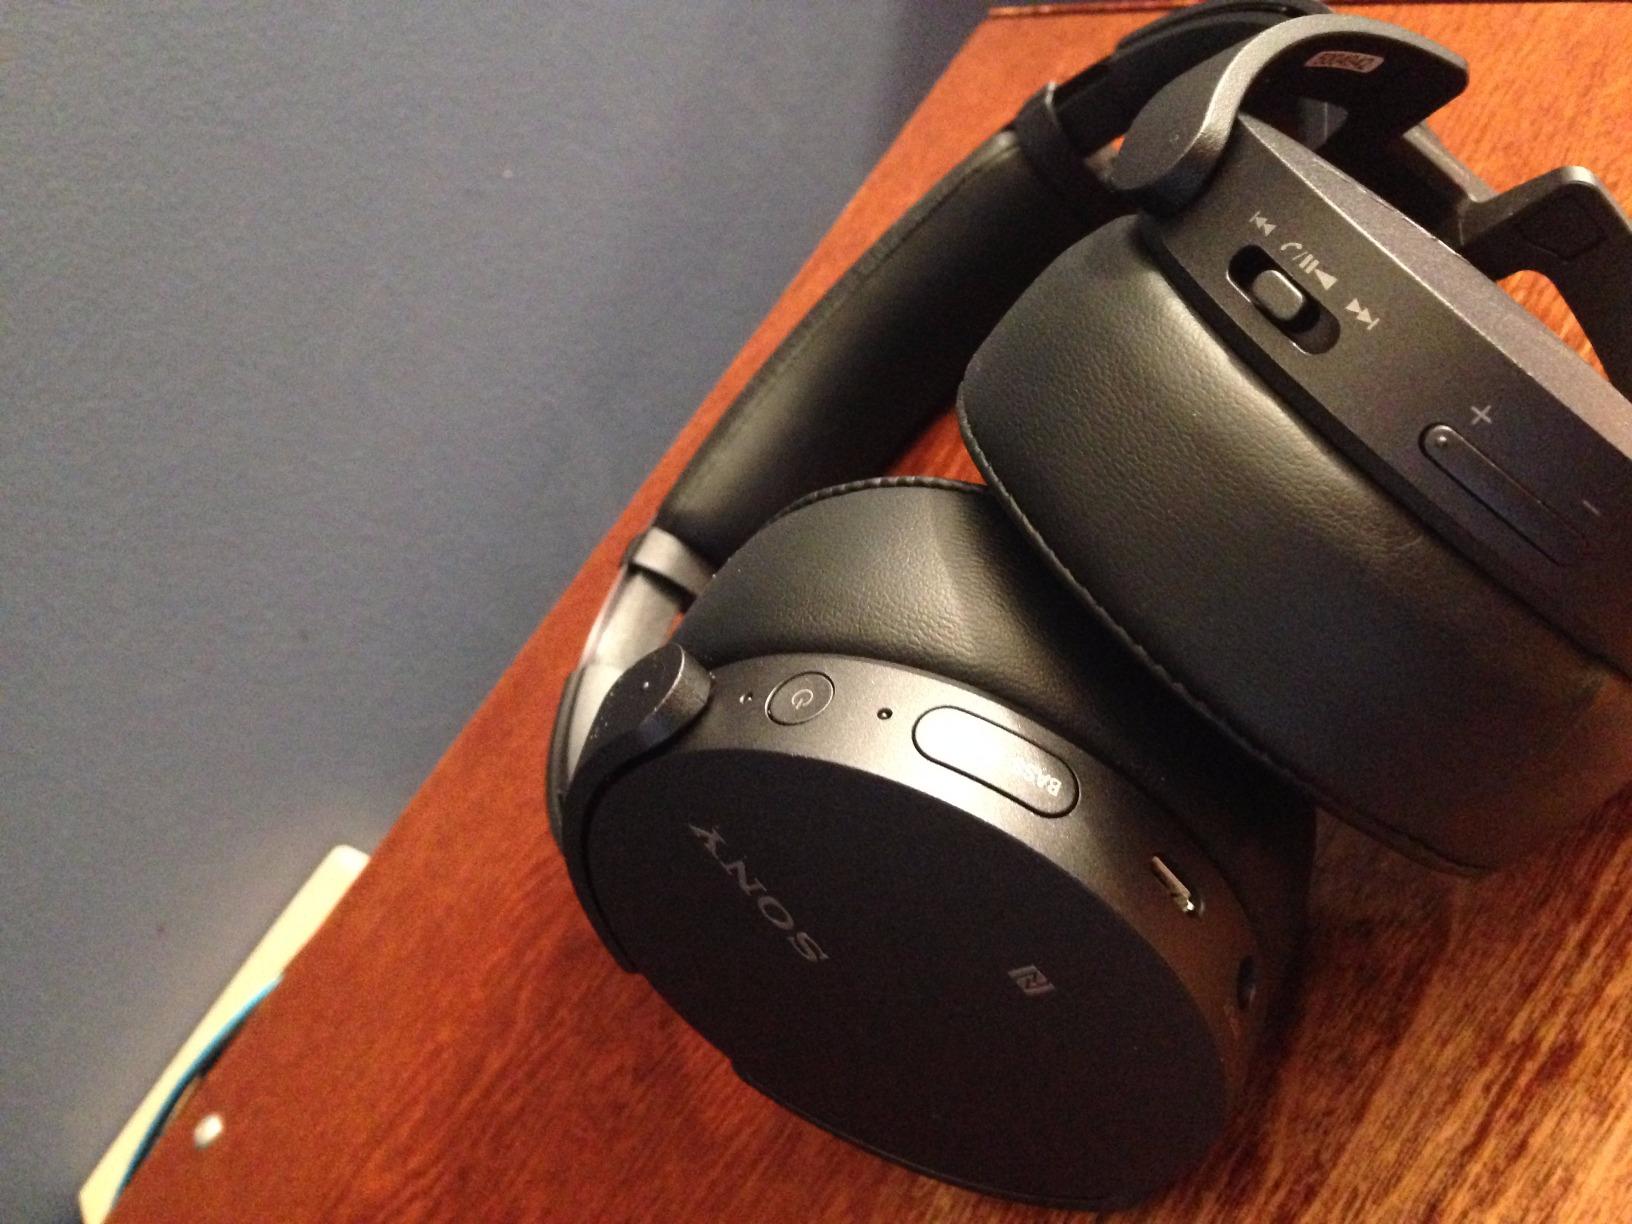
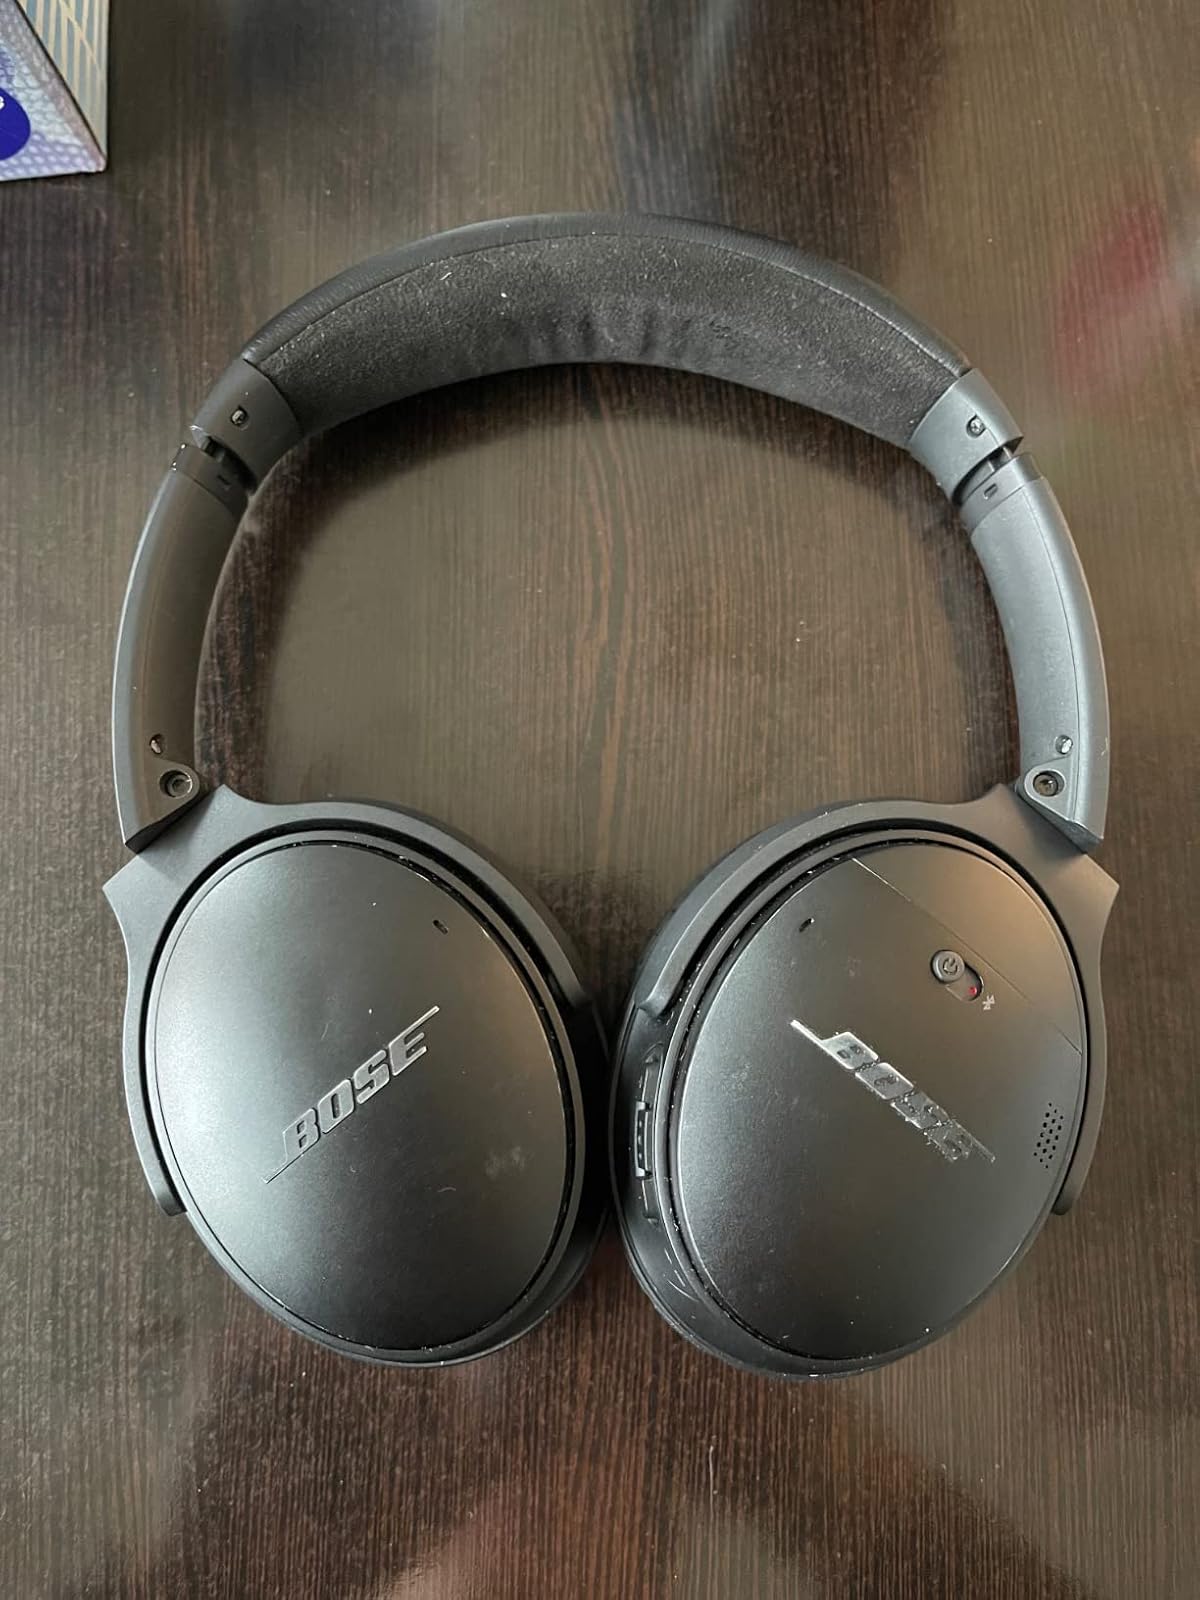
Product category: headphones
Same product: no